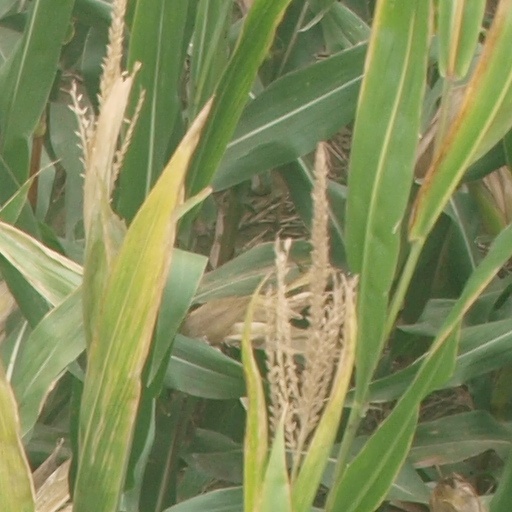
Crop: maize; corn